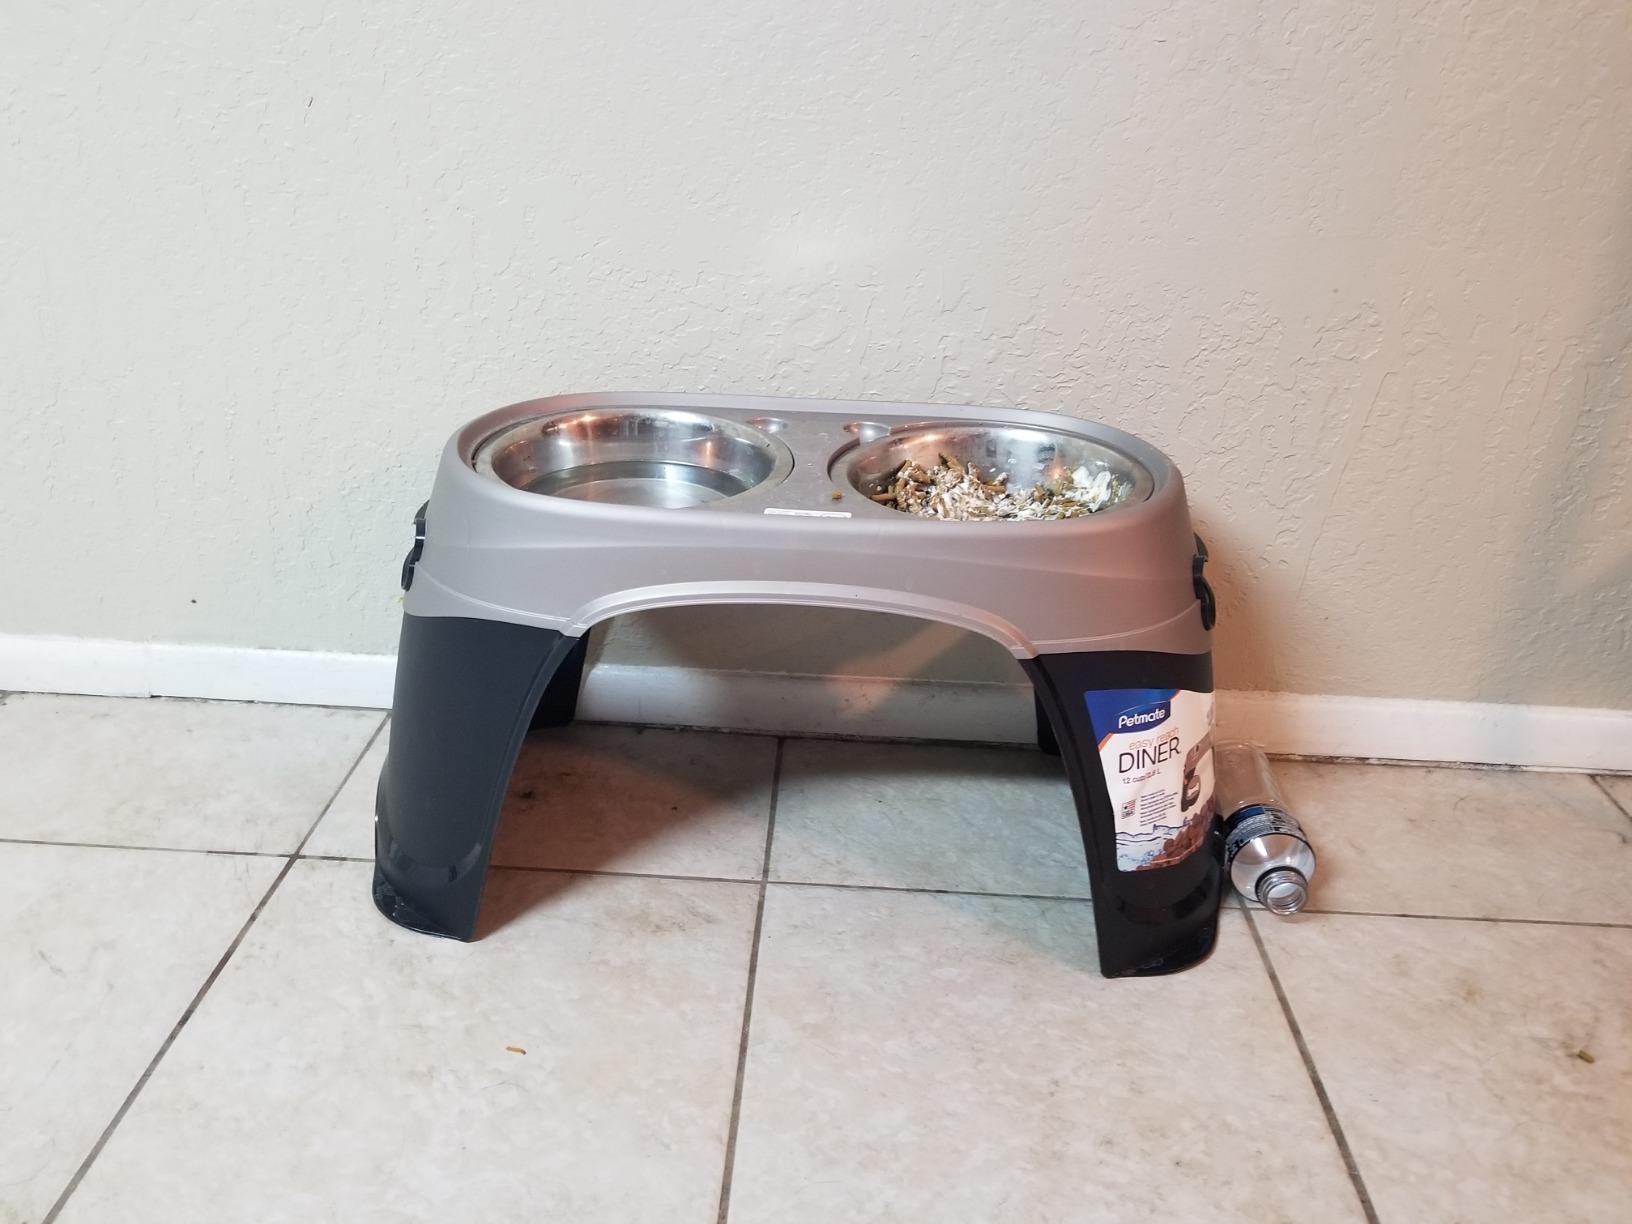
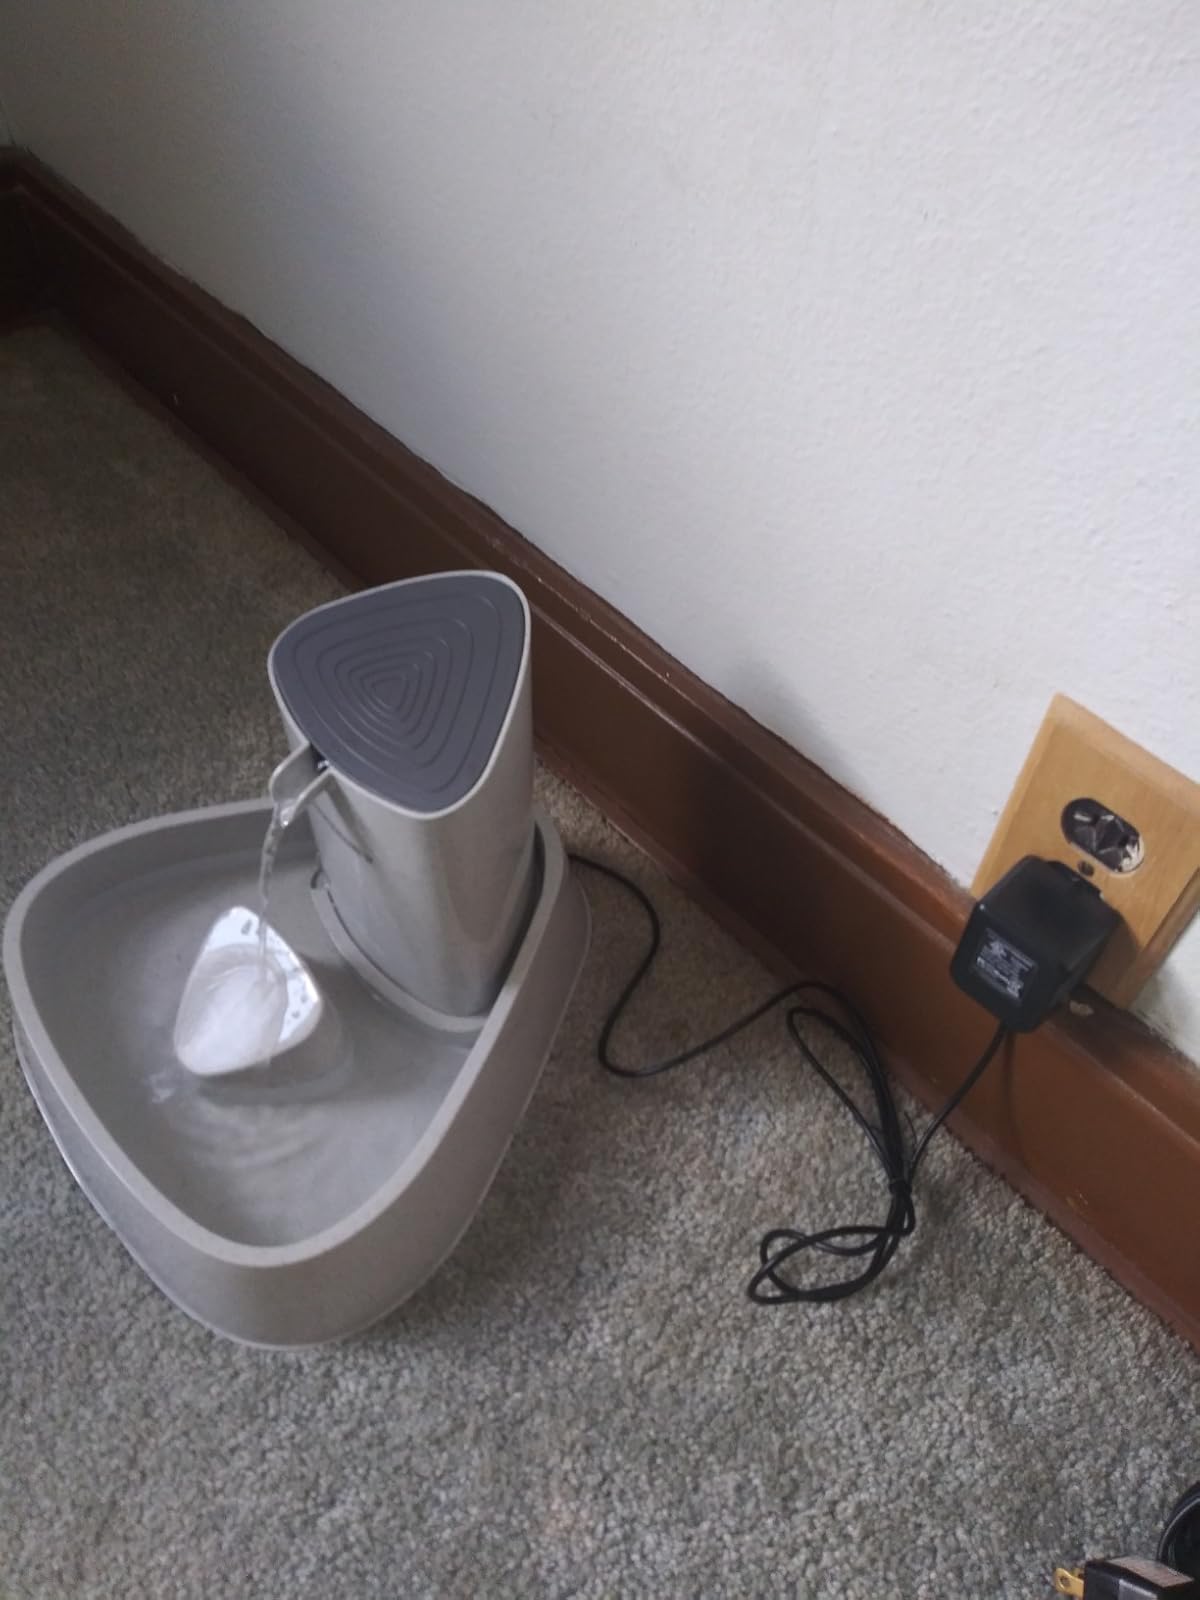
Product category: items_bowl
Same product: no